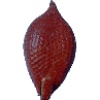
Label: salak